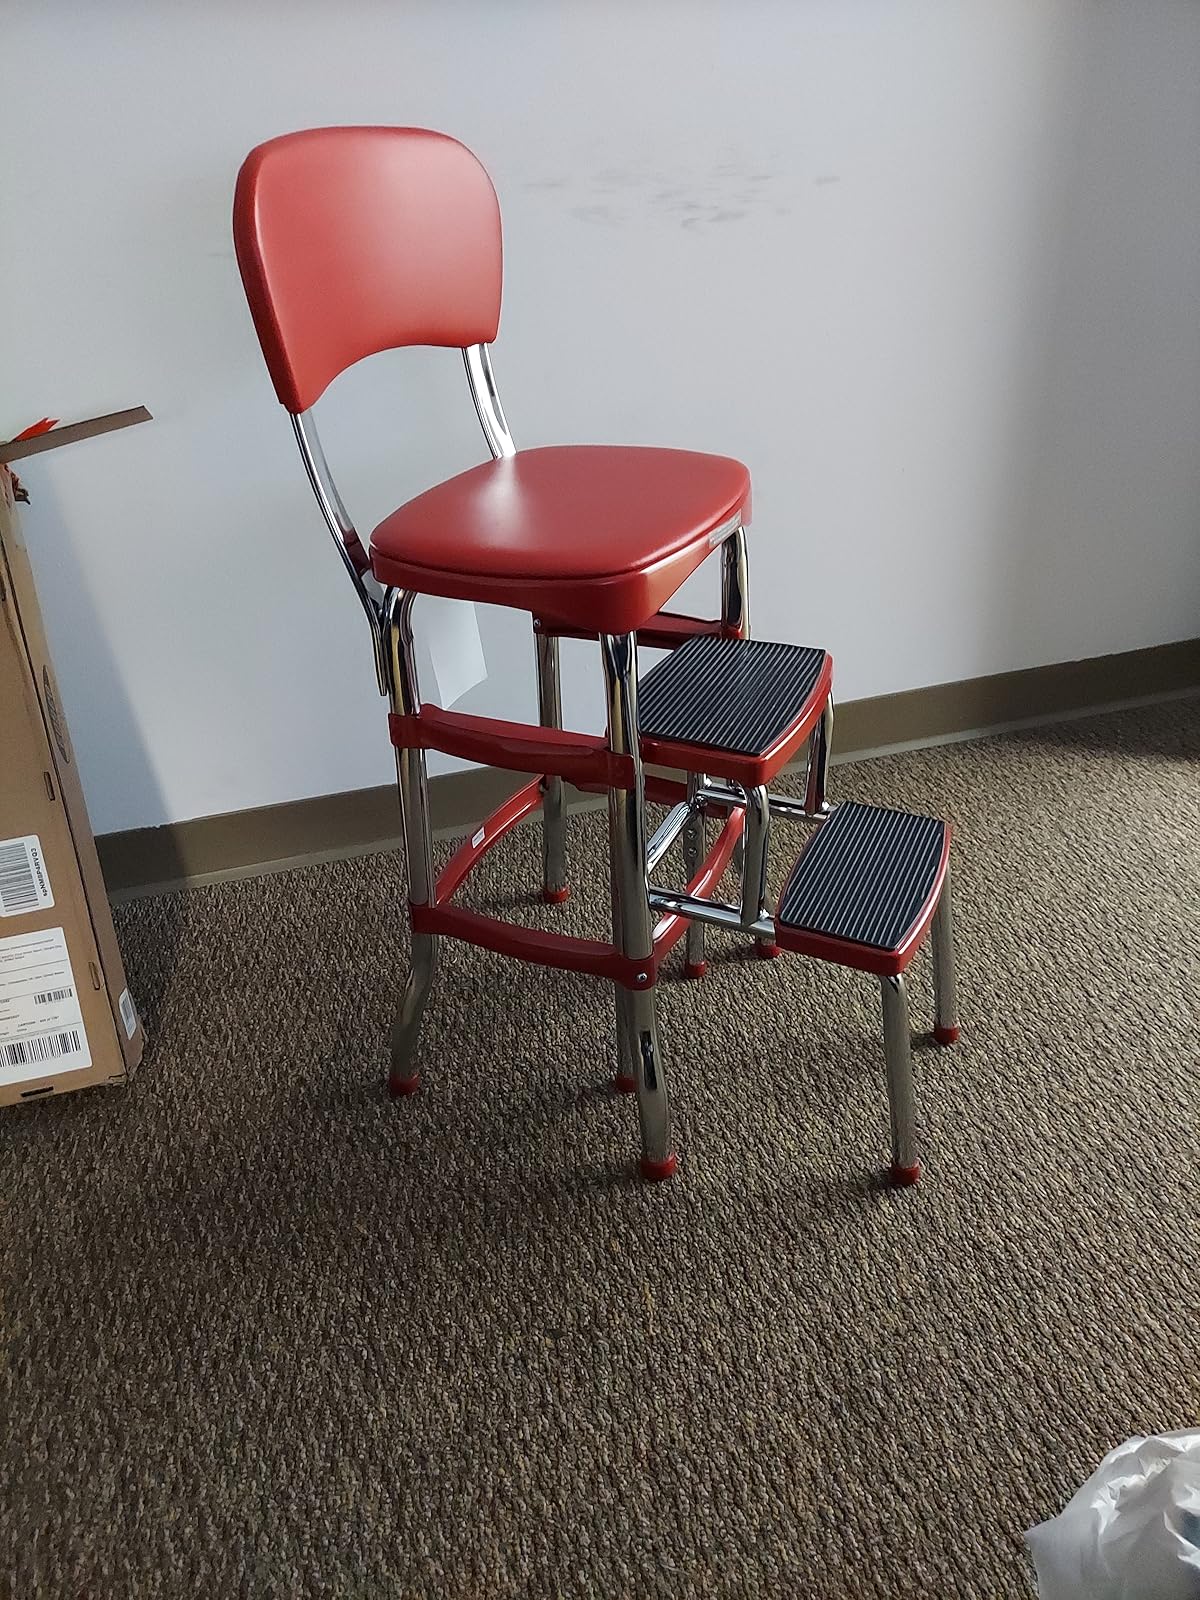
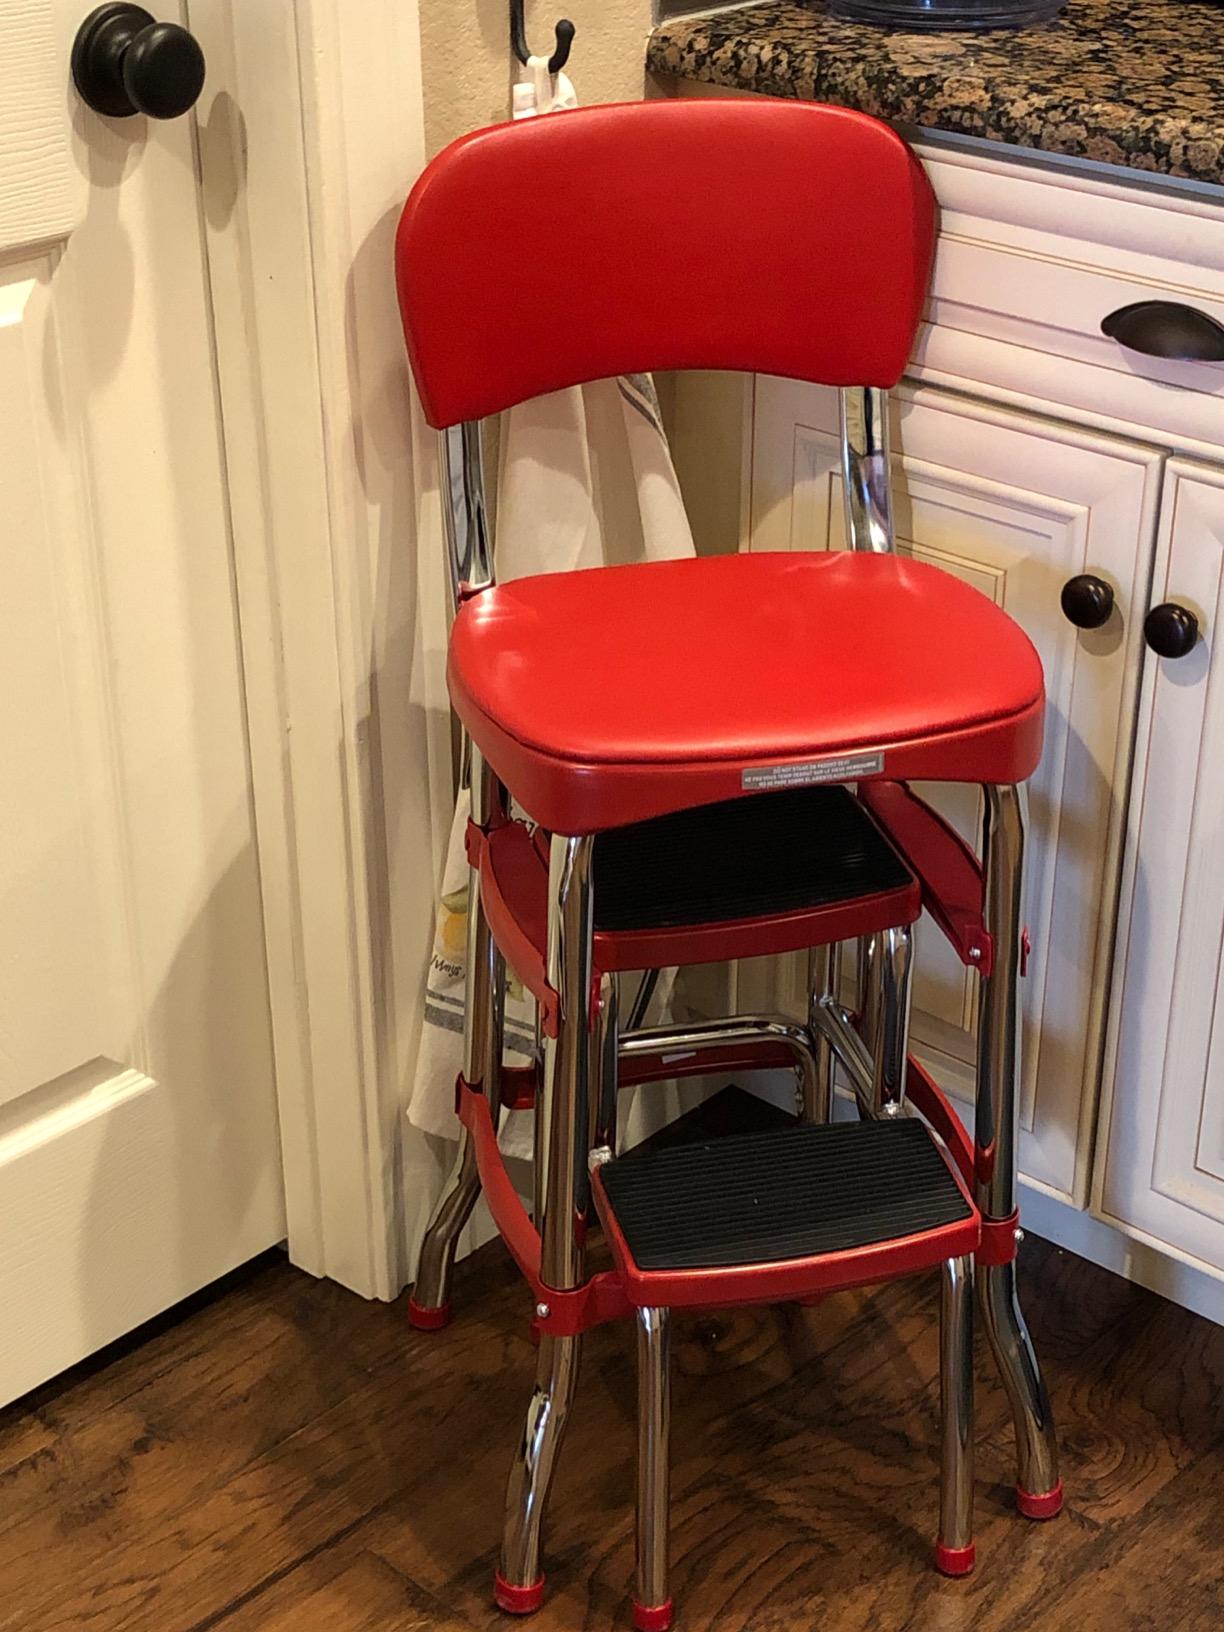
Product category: items_chair
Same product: yes